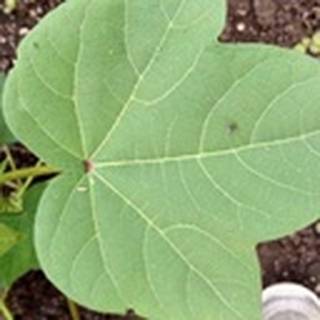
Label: healthy_cotton